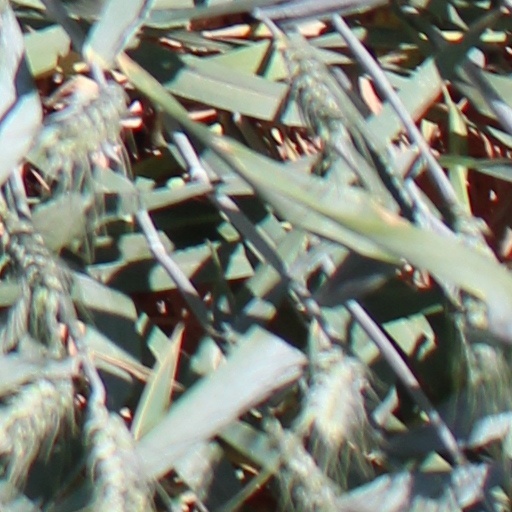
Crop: wheat